SMS Tegetthoff (1912)

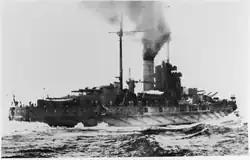
A large battleship steaming away through the water at high speed. Its stern can be seen in the foreground with water hitting the sides of the ship. Smoke can be seen billowing out of the funnels of the ship.

"Tegetthoff", the title ship of her class, was laid down in Trieste by Stabilimento Tecnico Triestino on 24 September 1910, once it became clear that Vienna and Budapest would pass the necessary budget to fund the construction of the entire class. The budgets were approved after two meetings of the Austrian Reichsrat and the Diet of Hungary in October and November 1910, opposition being rejected as the Italian Navy had laid down another three battleships during the summer.